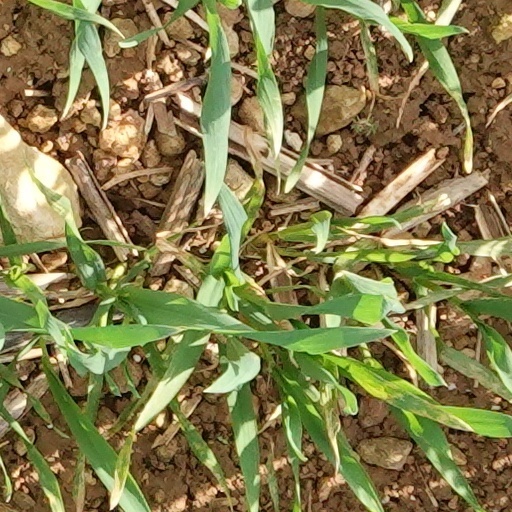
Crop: wheat